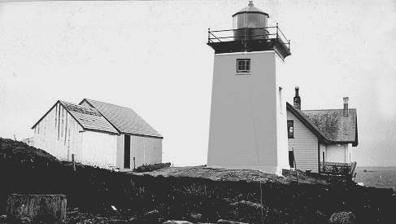
Building: Indian Island Light
Country: United States of America
Year built: 1850
Lighthouse in Maine, US Lighthouse Indian Island Light Location Rockport, Maine Coordinates 44°9′55.55″N 69°3′39.92″W / 44.1654306°N 69.0610889°W / 44.1654306; -69.0610889 Tower Constructed 1850 Height 9.5 m (31 ft) Shape Square Brick Tower Markings White Heritage National Register of Historic Places listed place Light First lit 1875 (current structure) Deactivated 1934 Lens 4th order Fresnel lens Indian Island Light Station U.S. National Register of Historic Places U.S. Historic district Nearest city Rockport, Maine Area 4.5 acres (1.8 ha) Architect US Army Corps of Engineers MPS Light Stations of Maine MPS NRHP reference No. 87002539 Added to NRHP March 23, 1988 Indian Island Light is a lighthouse on Indian Island on the eastern side of the entrance to Rockport Harbor , Maine. It was first established in 1850. The present structure was built in 1875. It was deactivated in 1934 and is now a private residence.  It was listed on the National Register of Historic Places as Indian Island Light Station on March 23, 1988. Description and history The town of Rockport is located on the western shore of Penobscot Bay in central Maine.  Its harbor is sheltered by Beauchamp Point, a peninsula extending roughly southward.  Indian Island is, at 4.5 acres (1.8 ha), the largest of a short chain of islands that extend south from the point.  Indian Island Light is located at the southern tip of Indian Island.  The station consists of a tower, keeper's house, shed, and oil house.  The tower is a squat tapered square brick structure, surmounted by a square lantern house ringed by a catwalk and railing.  A small workroom projects from the south side of the tower, sheltered by a gabled roof.   The keeper's house is set just south of the tower; it is a 1-1/2 story structure, with the original 1850 brick block augmented by a frame addition.  East of the tower is a large shed, consisting of two gable-roofed structures joined at a gable end; one is finished in board-and-batten siding, the other in shingles.  Northwest of the tower stands a small brick oil house. The light station was authorized and established in 1850, and was the principal aid to navigation marking the entrance to Rockport harbor, which was then a major shipbuilding and lime rock processing center.  The light was originally mounted on top of the keeper's house, with a fourth-order Fresnel lens installed in 1856.  The light was deactivated in 1859 but restarted in 1861.  In 1874-75 the present tower was built, with the oil house added in 1904. The property was sold by the United States Coast Guard in 1932, with the light deactivated in 1934. The light station is in private ownership. See also National Register of Historic Places listings in Knox County, Maine References